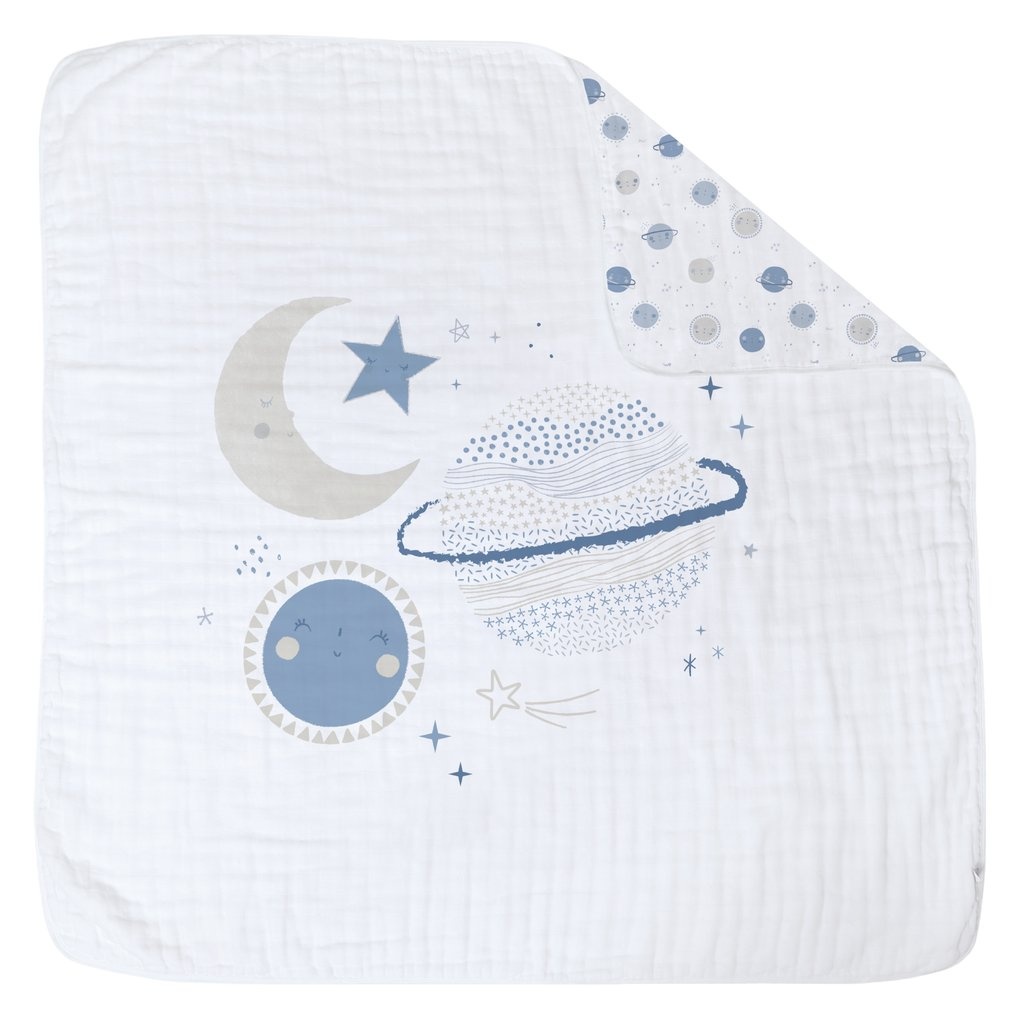
Perlim Pinpin Cotton Muslin Comforter Planets Blue
This reversible 4 layers muslin blanket is perfect to complete baby’s nursery. Match it with one of the crib fitted sheet from the same collection and your little sweet heart will be in heaven! Because of the soft and breathable muslin fabric, it will surely become baby’s favorite blankie! If you combine with a sleep bag , baby will fall asleep twice faster. This lightweight blanket is not just beautiful, it is also versatile for any occasions. Use it as: -favourite blanket -crib coverlet -playmat -stroller cover Each blankie has a panel print on the front and an all-over matching print in the back. Muslin blankets are pre-washed and they will become softer and softer after each wash. 42” X 42” Composition: 100% cotton Care instructions: wash before use, machine wash cold water using a mild detergent, tumble dry low temperature
Brand: Perlim Pin Pin
Category: Baby & Toddler > Nursing & Feeding > Nursing Pillow Covers